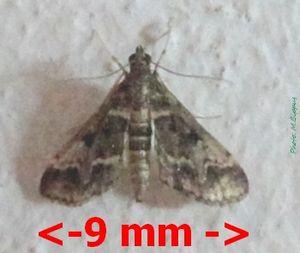
'Duponchelia fovealis 'est une espèce d'insectes de l'ordre des lépidoptères, de la famille des Crambidae.